Kathakali

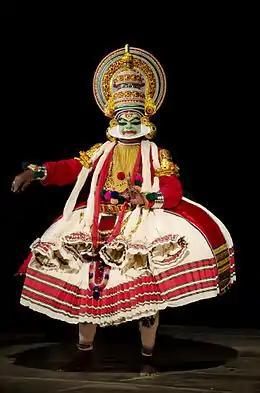
Kathakali is one of the eight classical dances of India

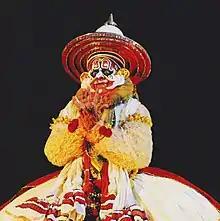
Hanuman in Kathakali (FACT Jayadeva Varma)

The fully developed style of Kathakali originated around the 16th century, but its roots are in the temple and folk arts (such as Krishnanattam and religious drama of the kingdom of the Zamorin of Calicut) of the southwestern Indian peninsula, which are traceable to at least the 1st millennium CE. A Kathakali performance, like all classical dance arts of India, synthesizes music, vocal performers, choreography and hand and facial gestures together to express ideas. However, Kathakali differs in that it also incorporates movements from ancient Indian martial arts and athletic traditions of South India. Kathakali also differs in that the structure and details of its art form developed in the courts and theatres of Hindu principalities, unlike other classical Indian dances which primarily developed in Hindu temples and monastic schools.